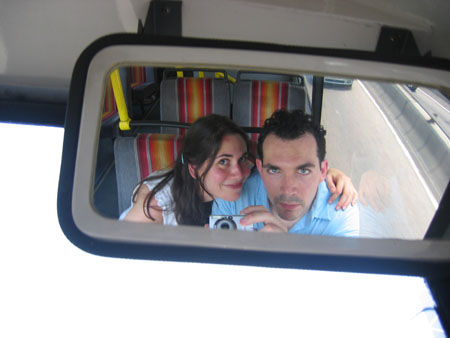
A woman sitting next to a man on a bus.